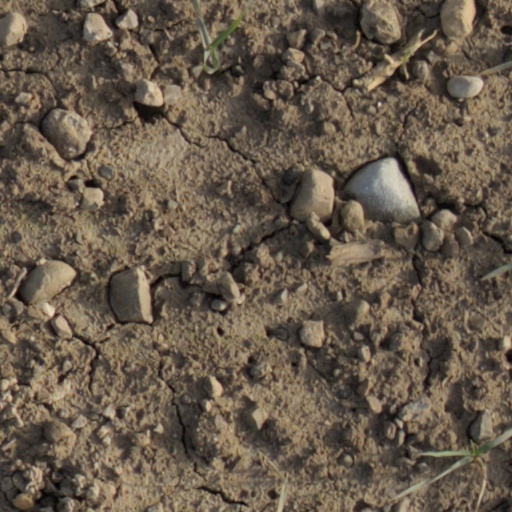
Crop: wheat